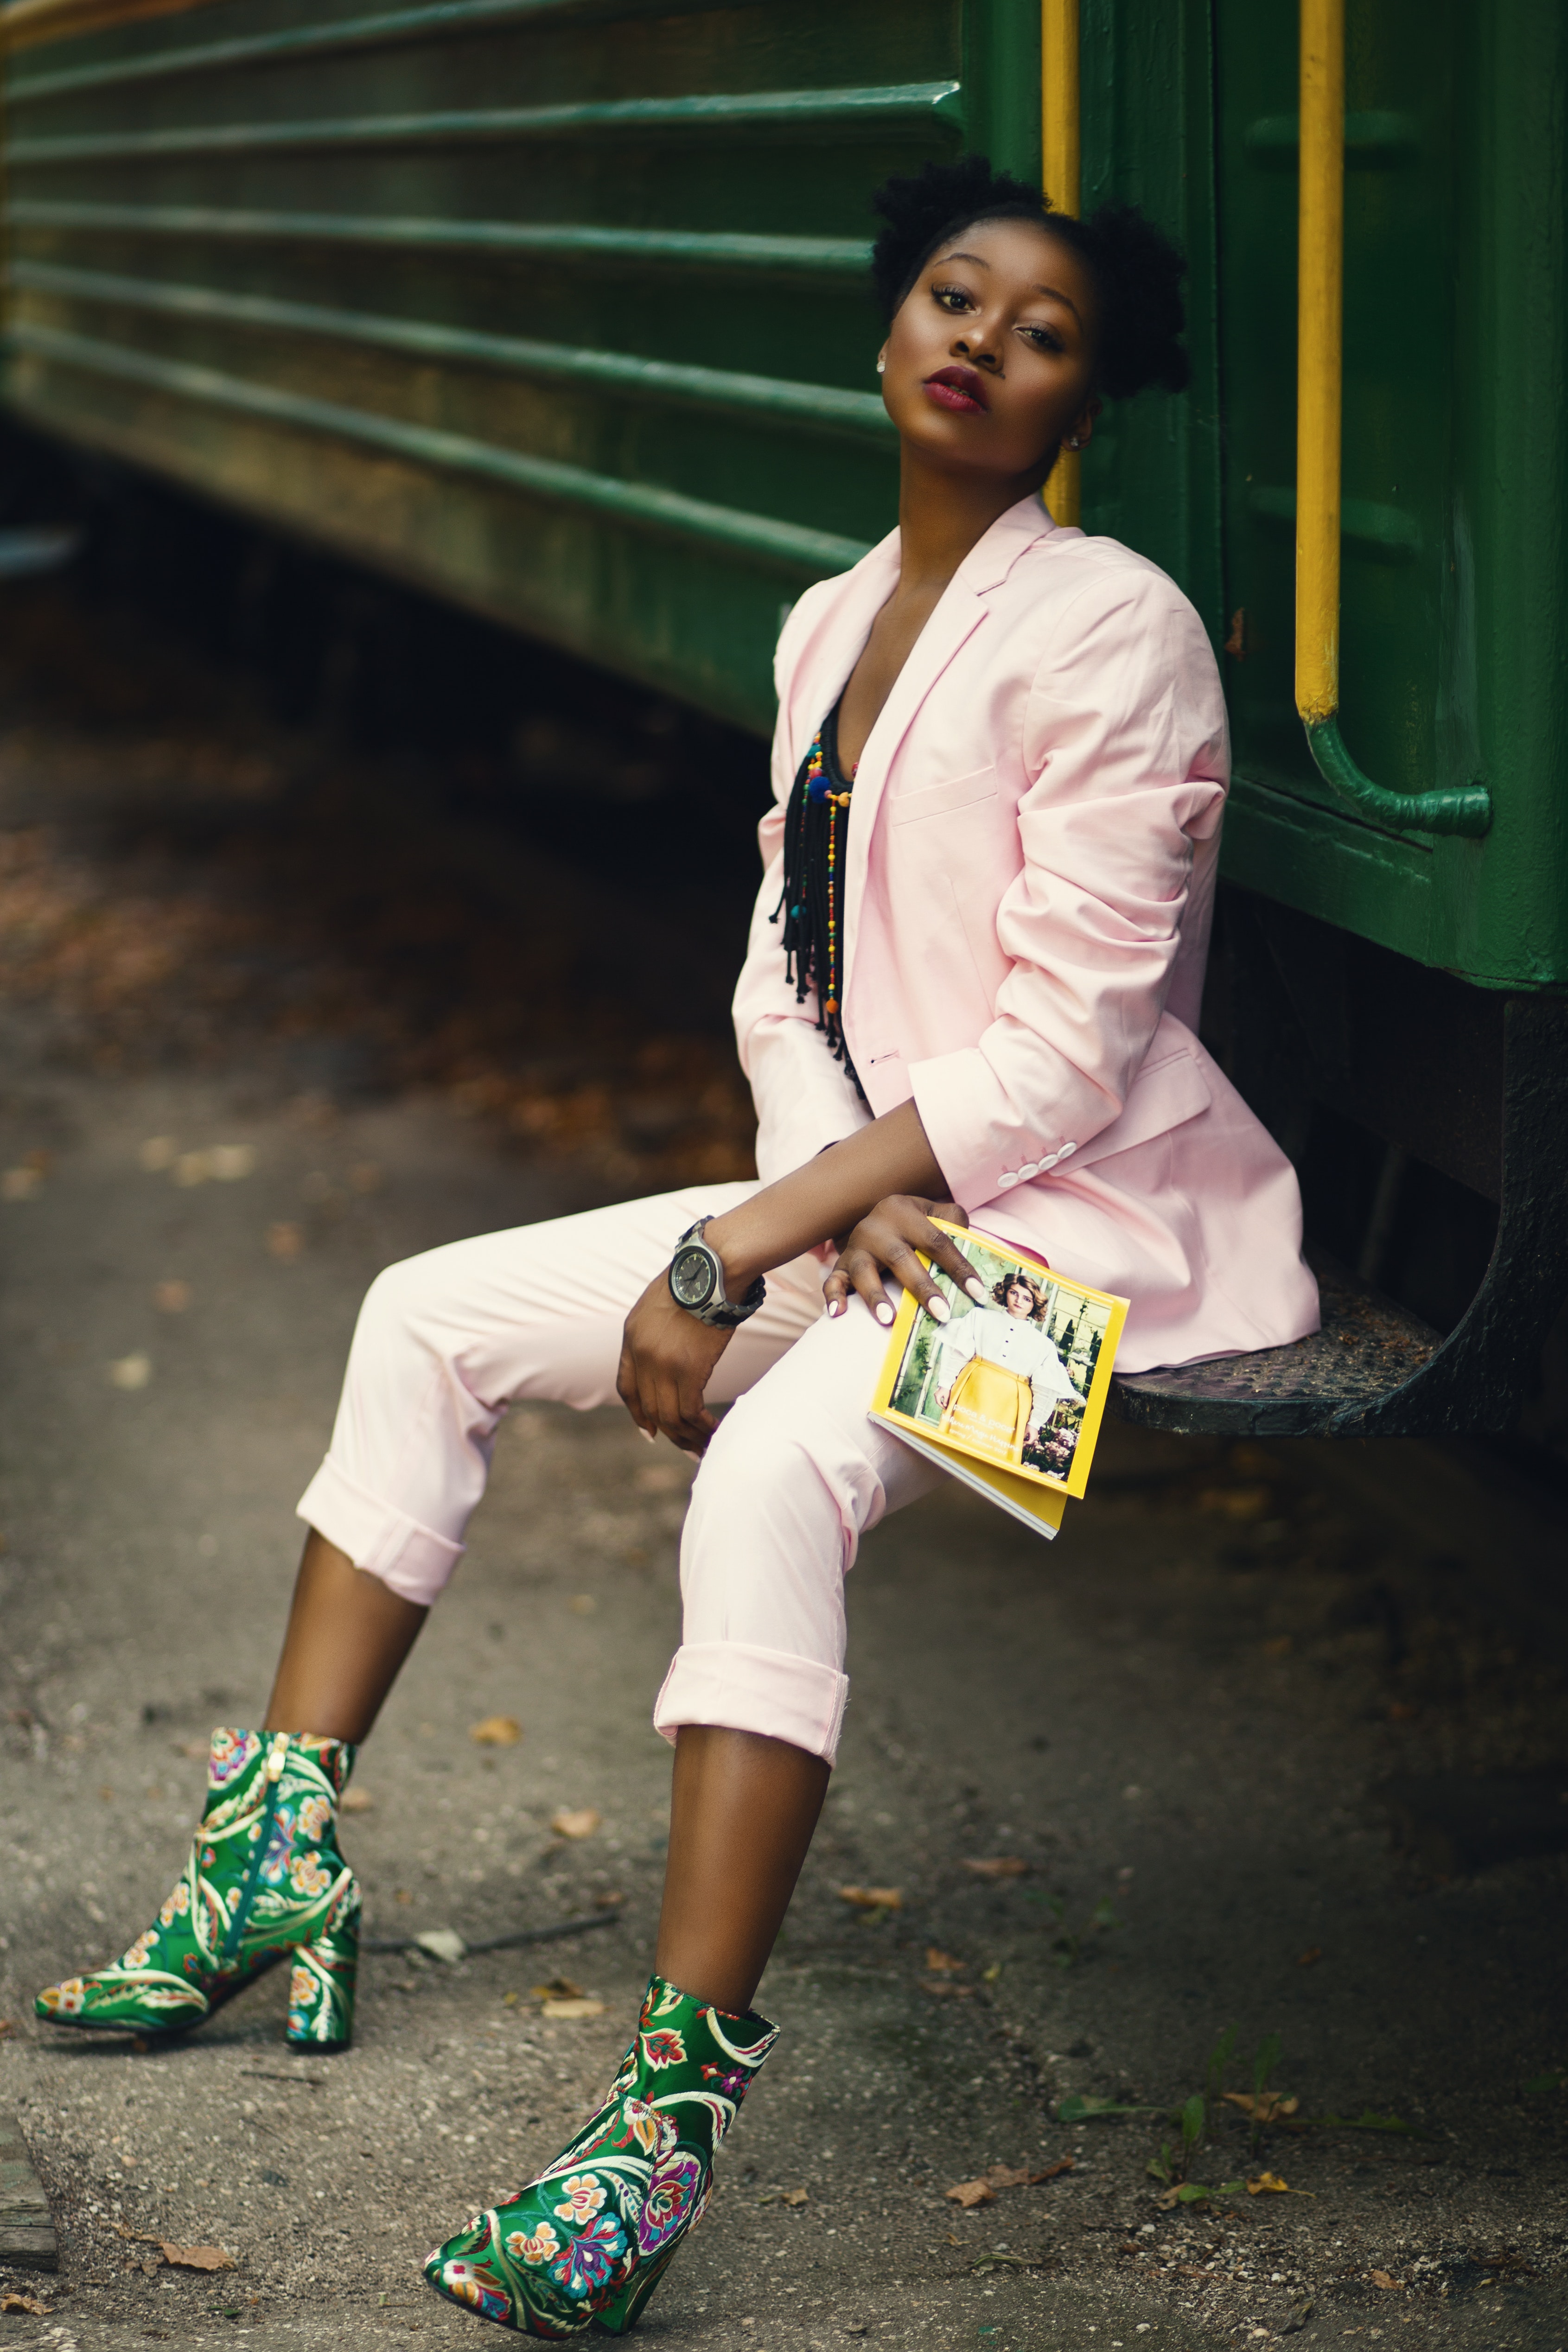
white, street fashion, green, fashion, yellow, footwear, pink, cool, shoe, photography, leg, t shirt, sitting, photo shoot, style, fashion design, street